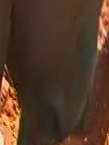
Face region: mouth_nostrils (mouth_chin_nostrils_and_profile)
Pain indicator: not_present